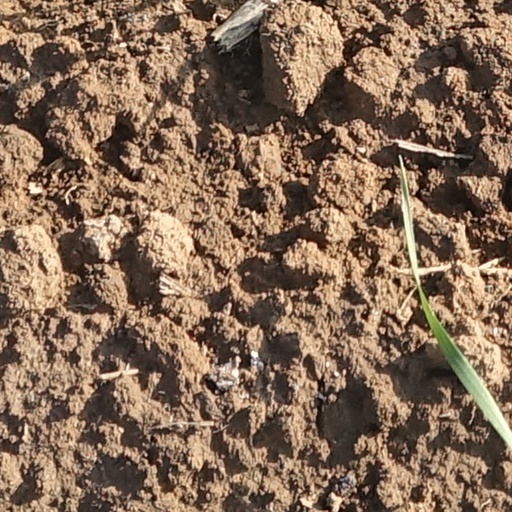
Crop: wheat